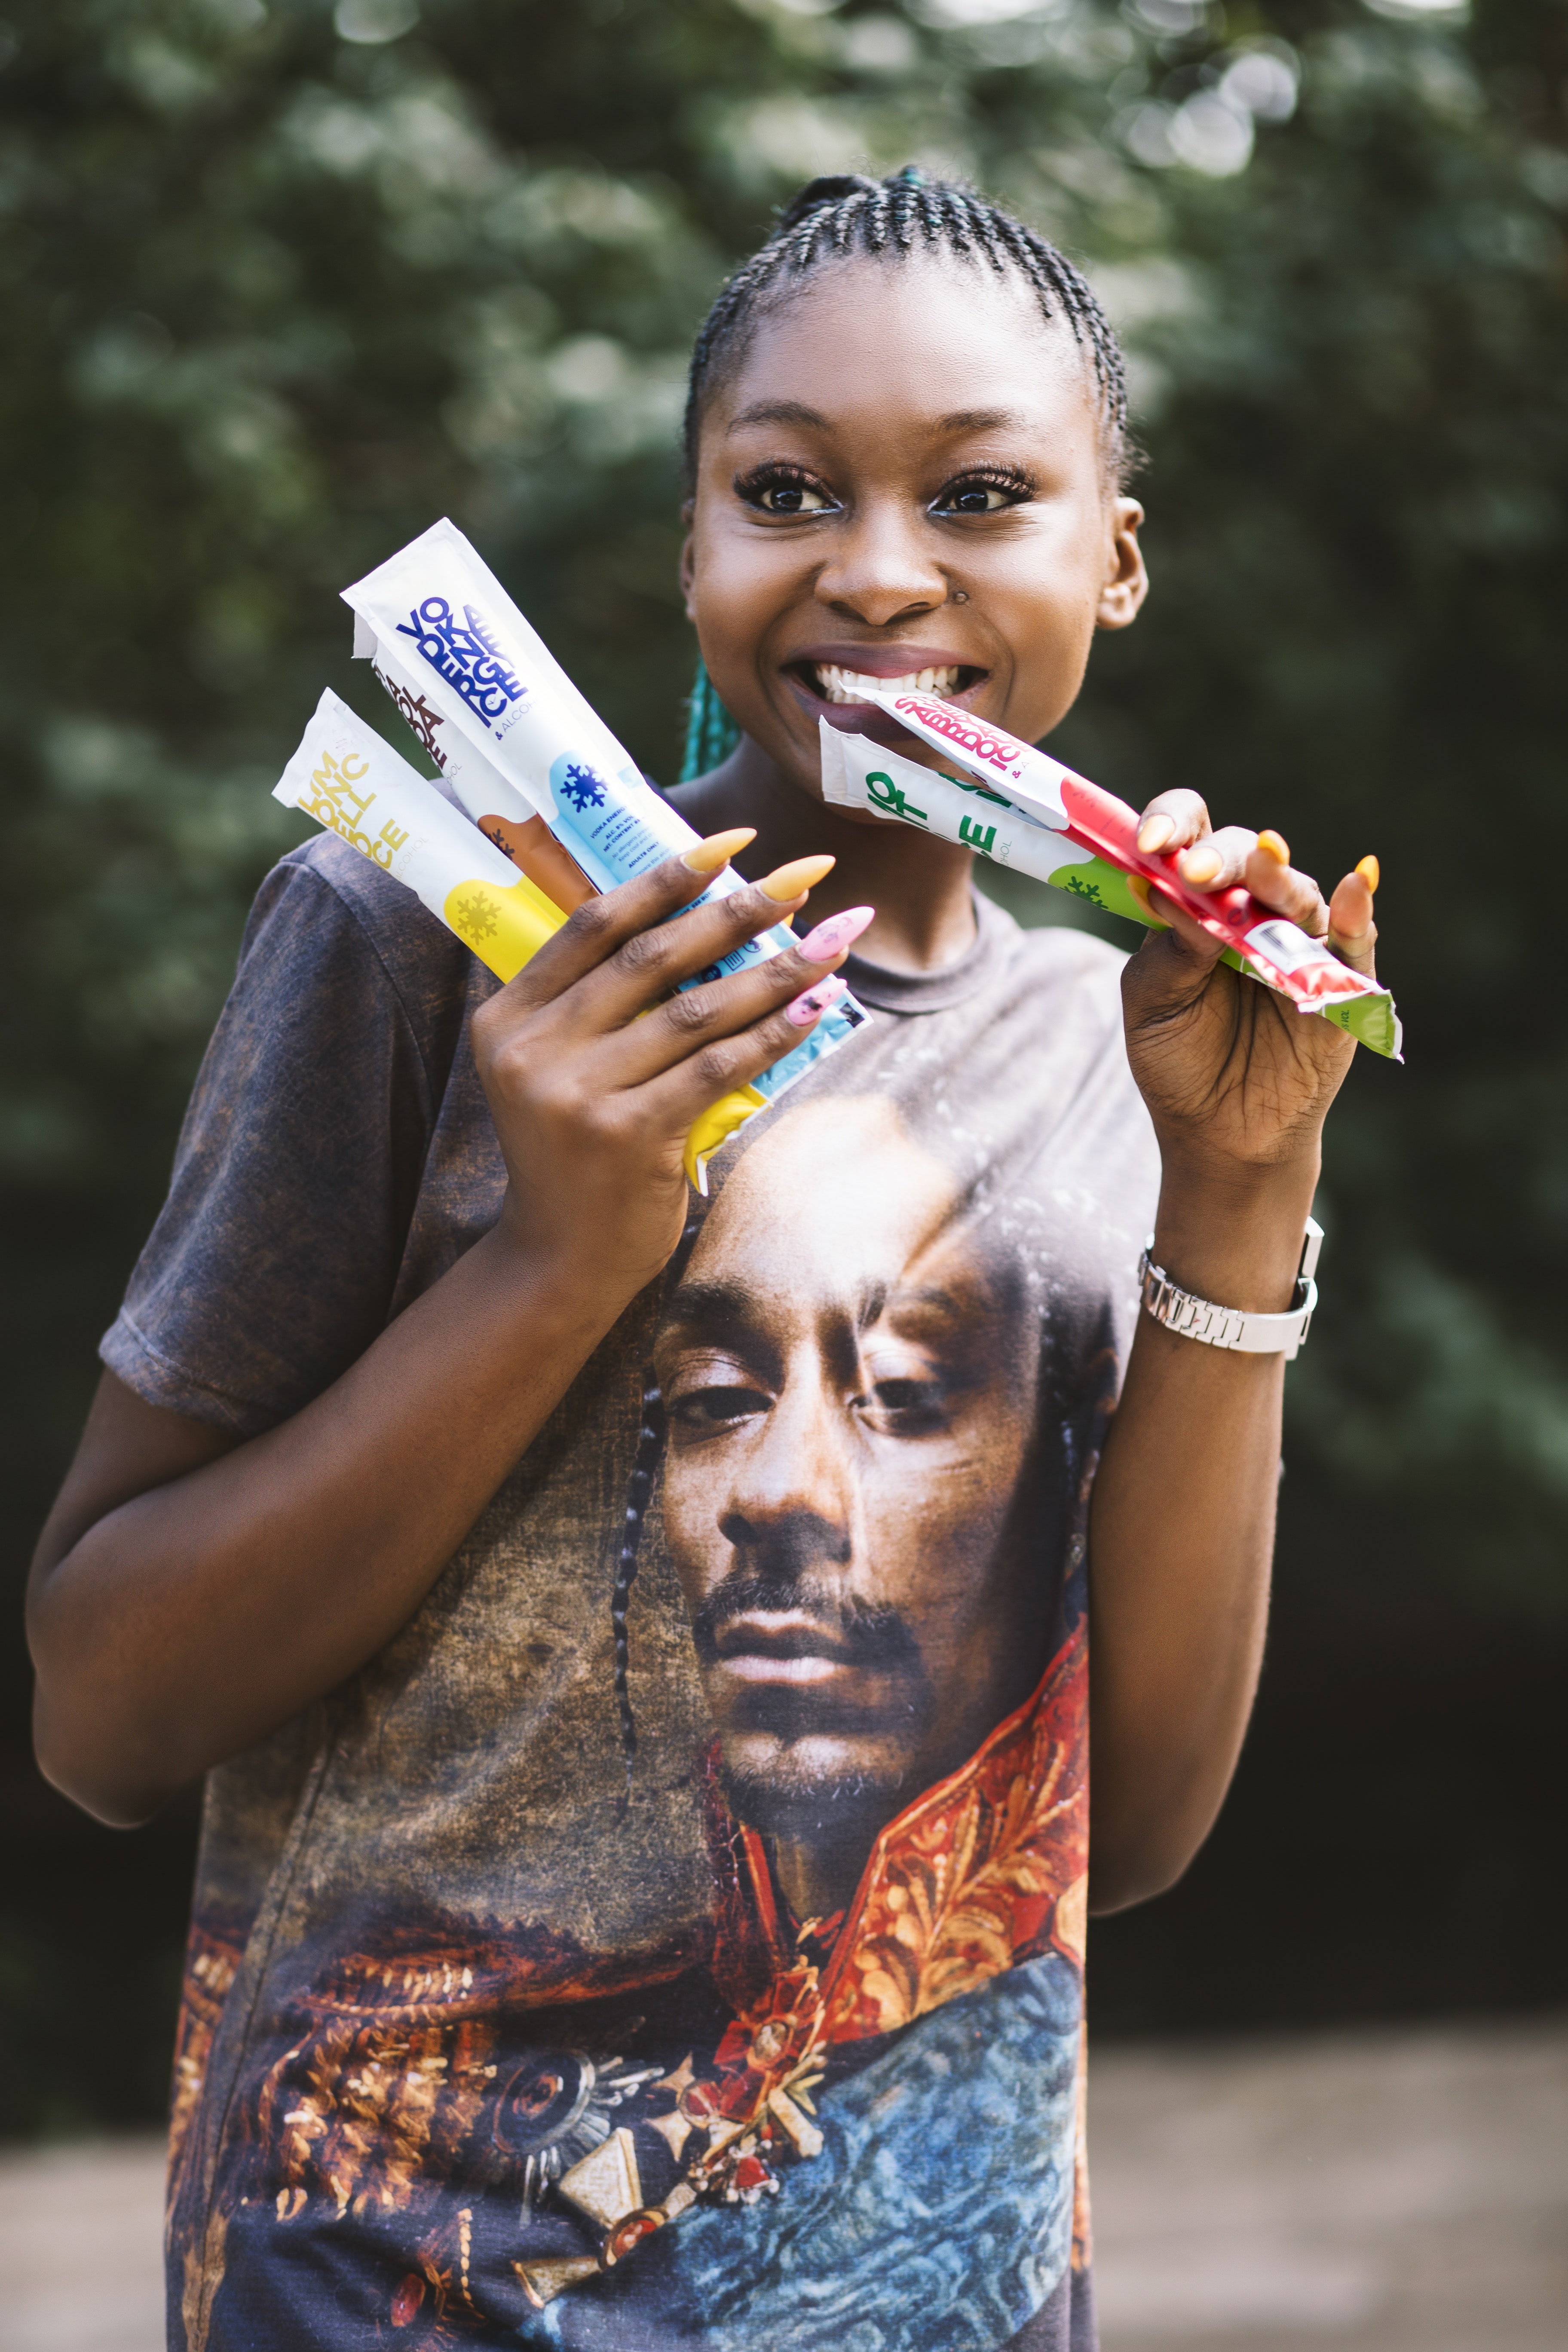
child, photography